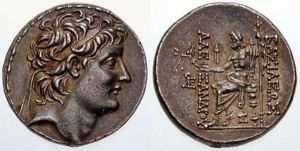
Alexander 2. Zabinas af Seleukideriget
Mønt med Alexander Zabinas.
Alexander 2. Zabinas var konge af Seleukideriget 128 f.Kr. til 123 f.Kr.